Ado Ekiti

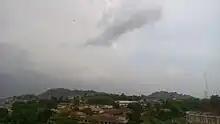
Cloudy

The amount of cloud cover varies significantly from season to season in Ado-Ekiti, with the brightest period lasting 2.9 months and the cloudiest period spanning 9.1 months. While 50% of the sky is either clear, fairly clear, or partly overcast in December, April has the most clouds.